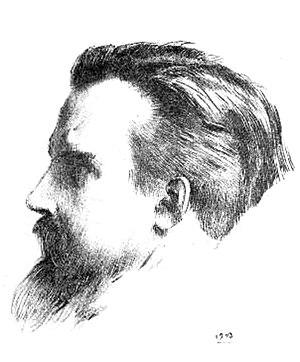
Portrait du peintre. De profil, tourné vers la gauche, la figure énergique exprimant une raison claire et une volonté ferme. Tirage à 25 exemplaires par Blanchard, à Paris. Format grand colombier. Pierre effacée.
Maurice Denis, né le 25 novembre 1870 à Granville et mort à Paris le 13 novembre 1943, est un peintre français du groupe des nabis, également décorateur, graveur, théoricien et historien de l'art.